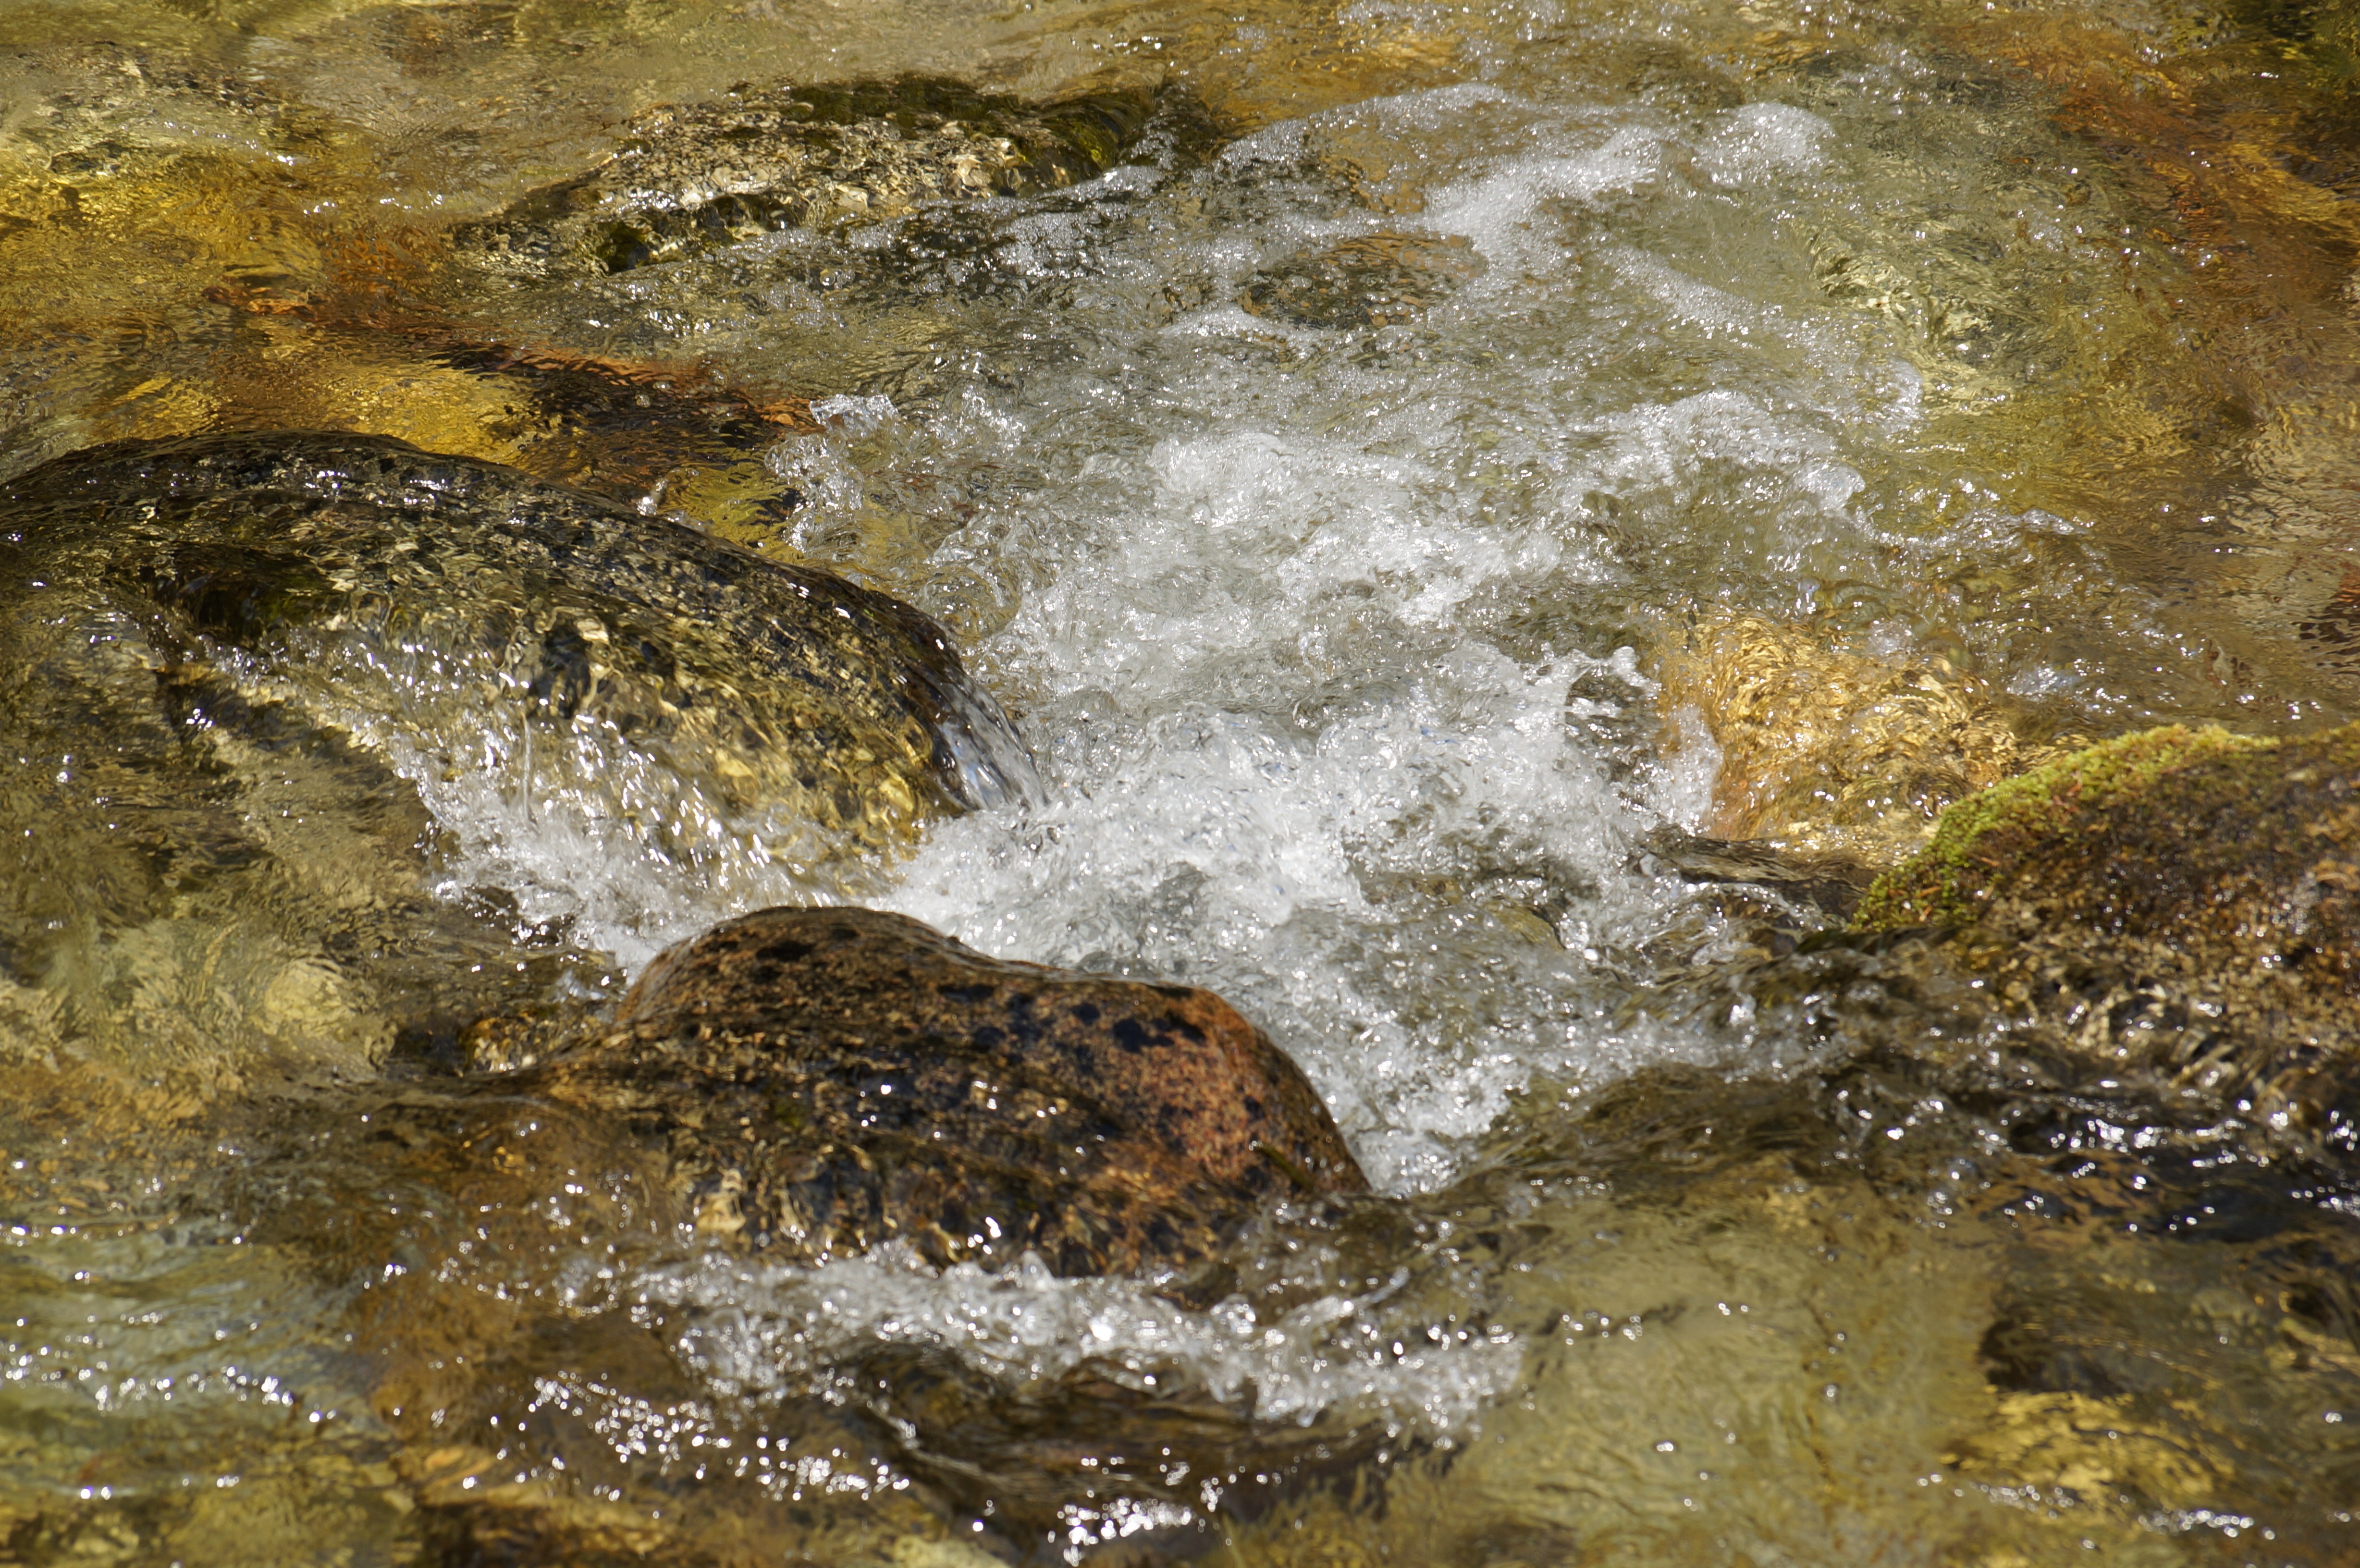
water, rock, river, stone, wildlife, stream, fauna, current, tide pool, marine biology